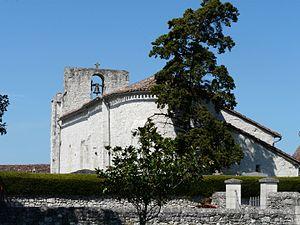
Le chevet de l'église Saint-Blaise de Bardou, Dordogne, France.
Bardou est une commune française située dans le département de la Dordogne, en région Nouvelle-Aquitaine.